Seething Wells

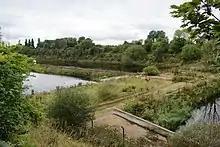
Seething Wells Filter Beds

Seething Wells is considered to roughly consist of any land previously used as a waterworks on the southeast bank of the Thames facing Hampton Court Park. This land lies primarily in Surbiton in Greater London, although a small part of this land extends into Elmbridge in Surrey.